New Zealand DB class locomotive

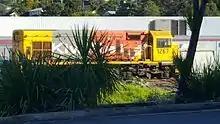
DBR 1267 at Whangarei on 29 April 2016

As of , all units have been withdrawn from service. The locomotives were withdrawn on account of being either surplus to requirements, or in poor mechanical condition. All of the DB locomotives were withdrawn by . In the early 2000s, DBRs 1199, 1239 and 1241 were withdrawn and placed into storage at Hutt Workshops. DBR1199 was reinstated a year later for suburban trains in Auckland, and 1239 and 1241 were scrapped at Hutt Workshops in February 2008.